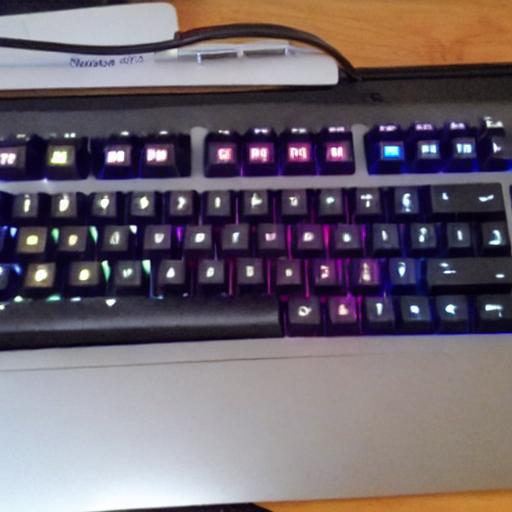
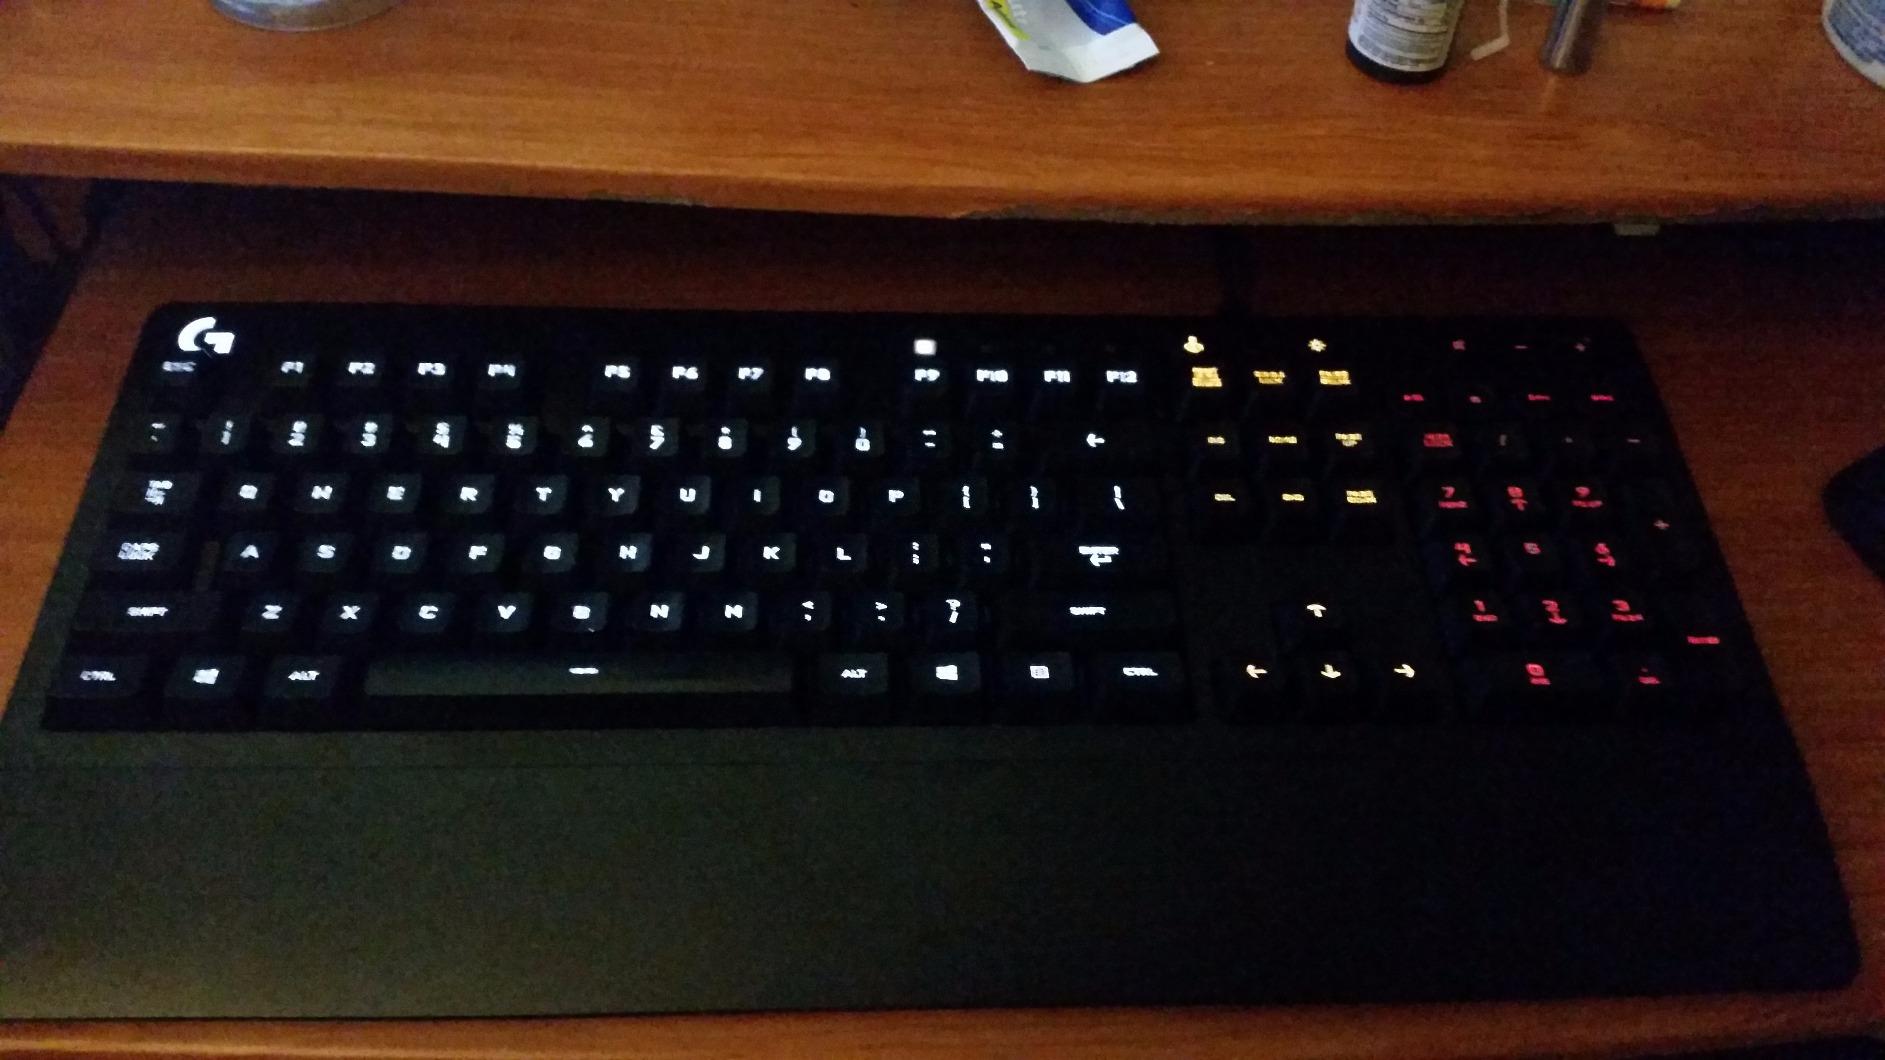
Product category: keyboard
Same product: no